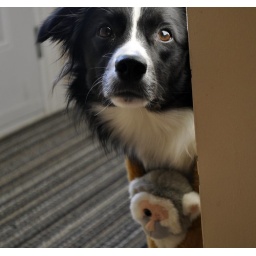
My dog Gracie. best dog in the world. She has a new one eyed monkey friend.